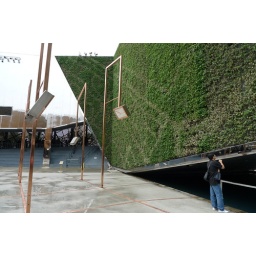
Hanging video screens and green wall in courtyard of Canada Pavilion in Zone C of Expo 2010, Shanghai